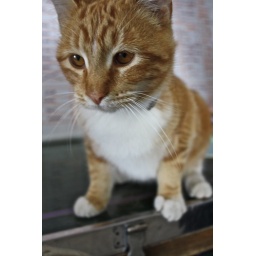
this is the barn cat; mickey. i love love this cat. sweetest cat in the worrrrrld. besides my cat i had long ago :(